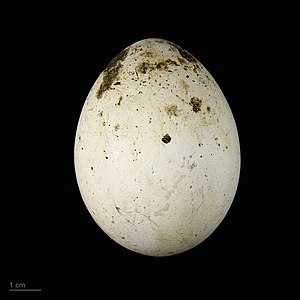
Rød glente
Milvus milvus
Rød glente er en sjælden rovfugl i Danmark. Bestanden er dog i kraftig vækst. Mens Dansk Ornitologisk Forening i 2009 vurderede, at der var 75-80 ynglende par i Danmark, voksede bestanden til ca. 200 par i 2017.